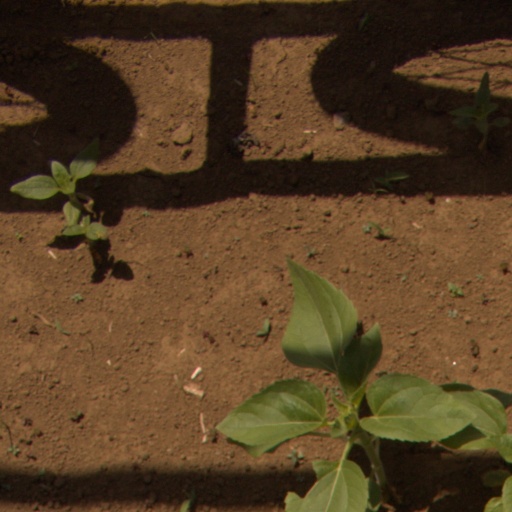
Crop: Jerusalem artichoke